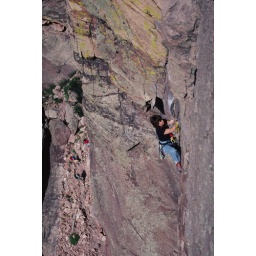
lc climbing calypso on wind tower rock in el dorado canyon co 9-85